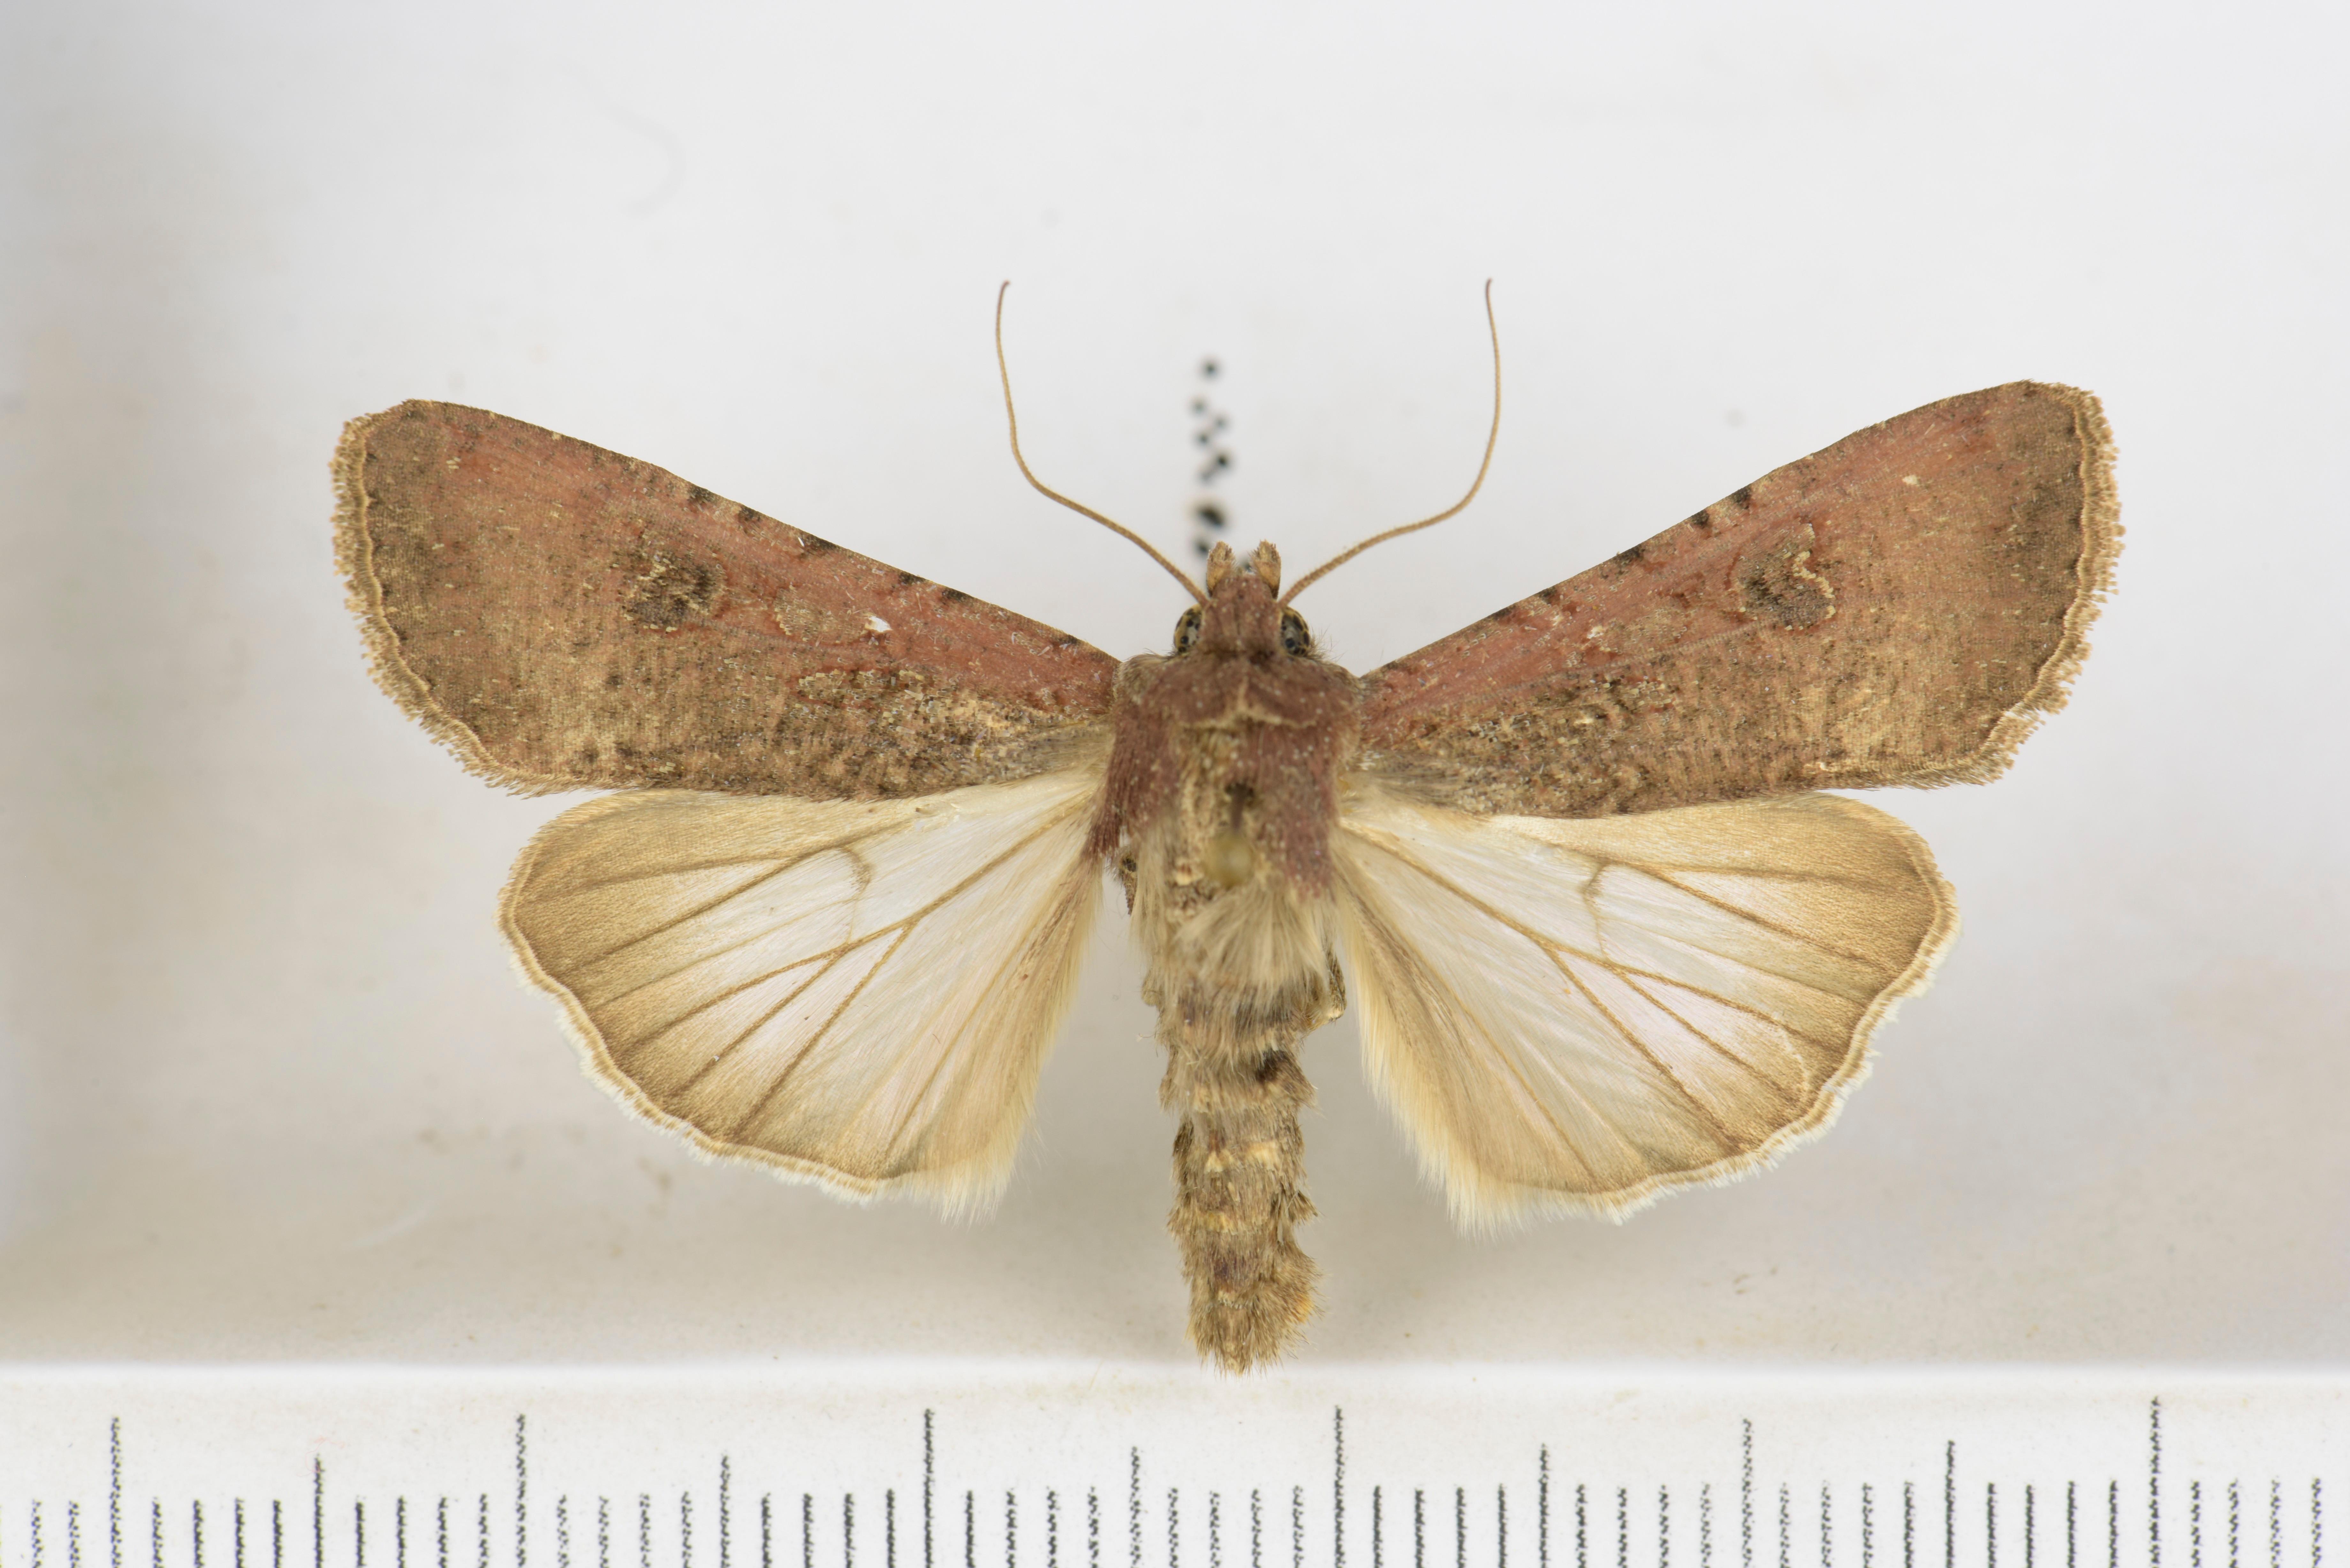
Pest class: cutworms